Iyer

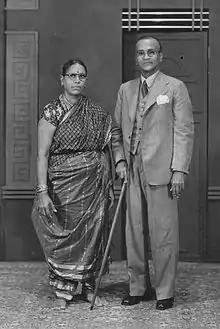
A Tamil Brahmin couple, circa 1945

In addition to their earlier occupations, Iyers today have diversified into a variety of fields. Three of India's Nobel laureates, Sir C. V. Raman, Subrahmanyan Chandrasekhar and Venkatraman Ramakrishnan hail from the community.